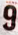
Number: 9